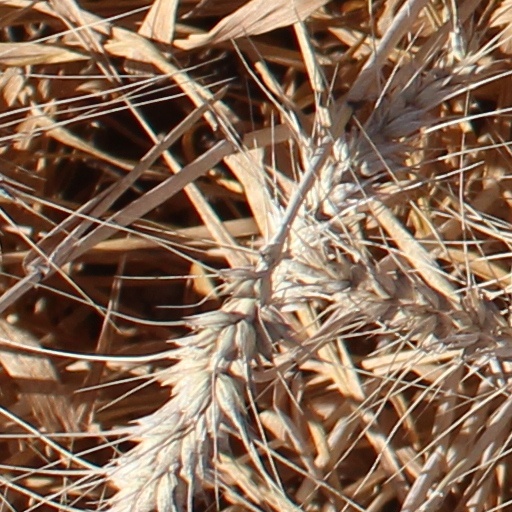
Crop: wheat